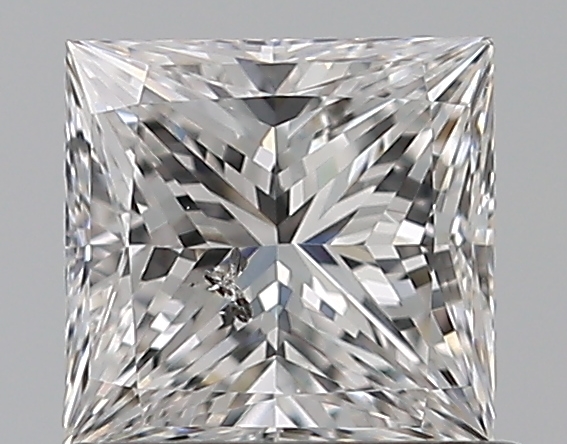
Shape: princess
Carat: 0.7
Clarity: SI2
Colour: E
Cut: VG
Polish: EX
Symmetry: VG
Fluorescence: N
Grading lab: GIA
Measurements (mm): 4.97 x 4.82 x 3.53